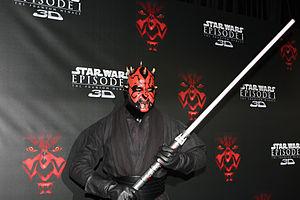
La liste des personnages encyclopédiques de Star Wars recense les noms et les biographies simplifiées des principaux personnages présentés dans des encyclopédies consacrées à l'ensemble de la saga cinématographique et entièrement ou en grande partie centrées sur la présentation des personnages comme les Dossiers Officiels Star Wars, Les Héros de la saga de Simon Beecroft, l’Ultimate Star Wars de Ryder Windham ou L'encyclopédie des personnages de Beecroft et Hidalgo. Les personnages non présentés dans ces encyclopédies, même s'ils sont considérés par certains comme importants, sont exclus du recensement.